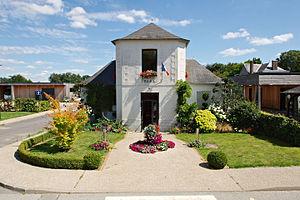
Mairie de Bois-l’Évêque, rue Principale
Bois-l'Évêque est une commune française située dans le département de la Seine-Maritime en région Normandie.